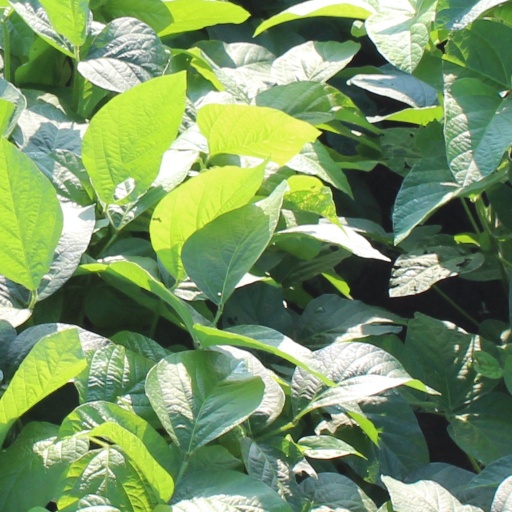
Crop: soybean